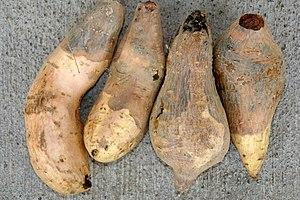
Tubercules de patate douce atteints par la pourriture noire de Java.
Les maladies de la patate douce sont nombreuses et peuvent affecter les plants en phase de culture, mais aussi les tubercules stochés. Elles sont causées par des agents pathogènes très divers : bactéries, champignons, protistes, virus, phytoplasmes, etc., par des désordres physiologiques ou par des facteurs environnementaux. Bien que la plupart soient largement répandues, les dommages qu’elles provoquent sont variables.